Second Jassy–Kishinev offensive

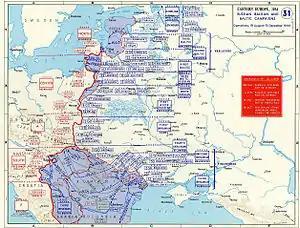
Soviet Operations, 19 August–31 December 1944

Both the 2nd and the 3rd Ukrainian Fronts undertook a major effort, leading to a double envelopment of the German Sixth Army and parts of the Eighth Army. The German–Romanian front line collapsed within two days of the start of the offensive, and 6th Guards Mechanized Corps was inserted as the main mobile group of the offensive. The initial breakthrough in the 6th Army's sector was deep, and destroyed rear-area supply installations by the evening of 21 August. By 23 August, the 13th "Panzer" Division was no longer a coherent fighting force, and the German 6th Army had been encircled to a depth of . The Red Army mobile group managed to cut off the retreat of the German formations into Hungary. Isolated pockets of German units tried to fight their way through, but only small remnants managed to escape the encirclement.